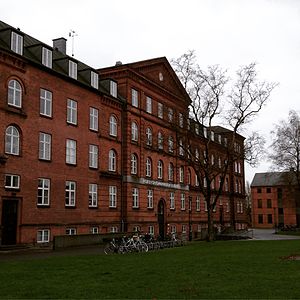
Musikvidenskab på Aarhus Universitet
Hovedbygningen på Kasernen på Langelandsgade, december 2015.
Hovedbygningen på Kasernen, december 2015.
Musikvidenskab blev oprettet på Aarhus Universitet i 1946. Faget er en del af Institut for Kommunikation og Kultur og har til huse i bygning 1580 på Kasernen på Langelandsgade.